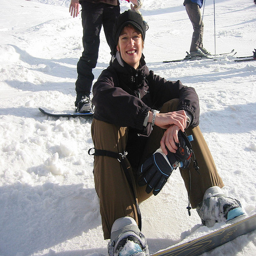
Woman snow skier sits and smiles for the camera.
A man with a snow board is sitting in the snow.
Snowboarder taking a break and posing for camera.
A snow boarder smiles as she sits in the now.
A woman in black jacket sitting in snow with snowboard.